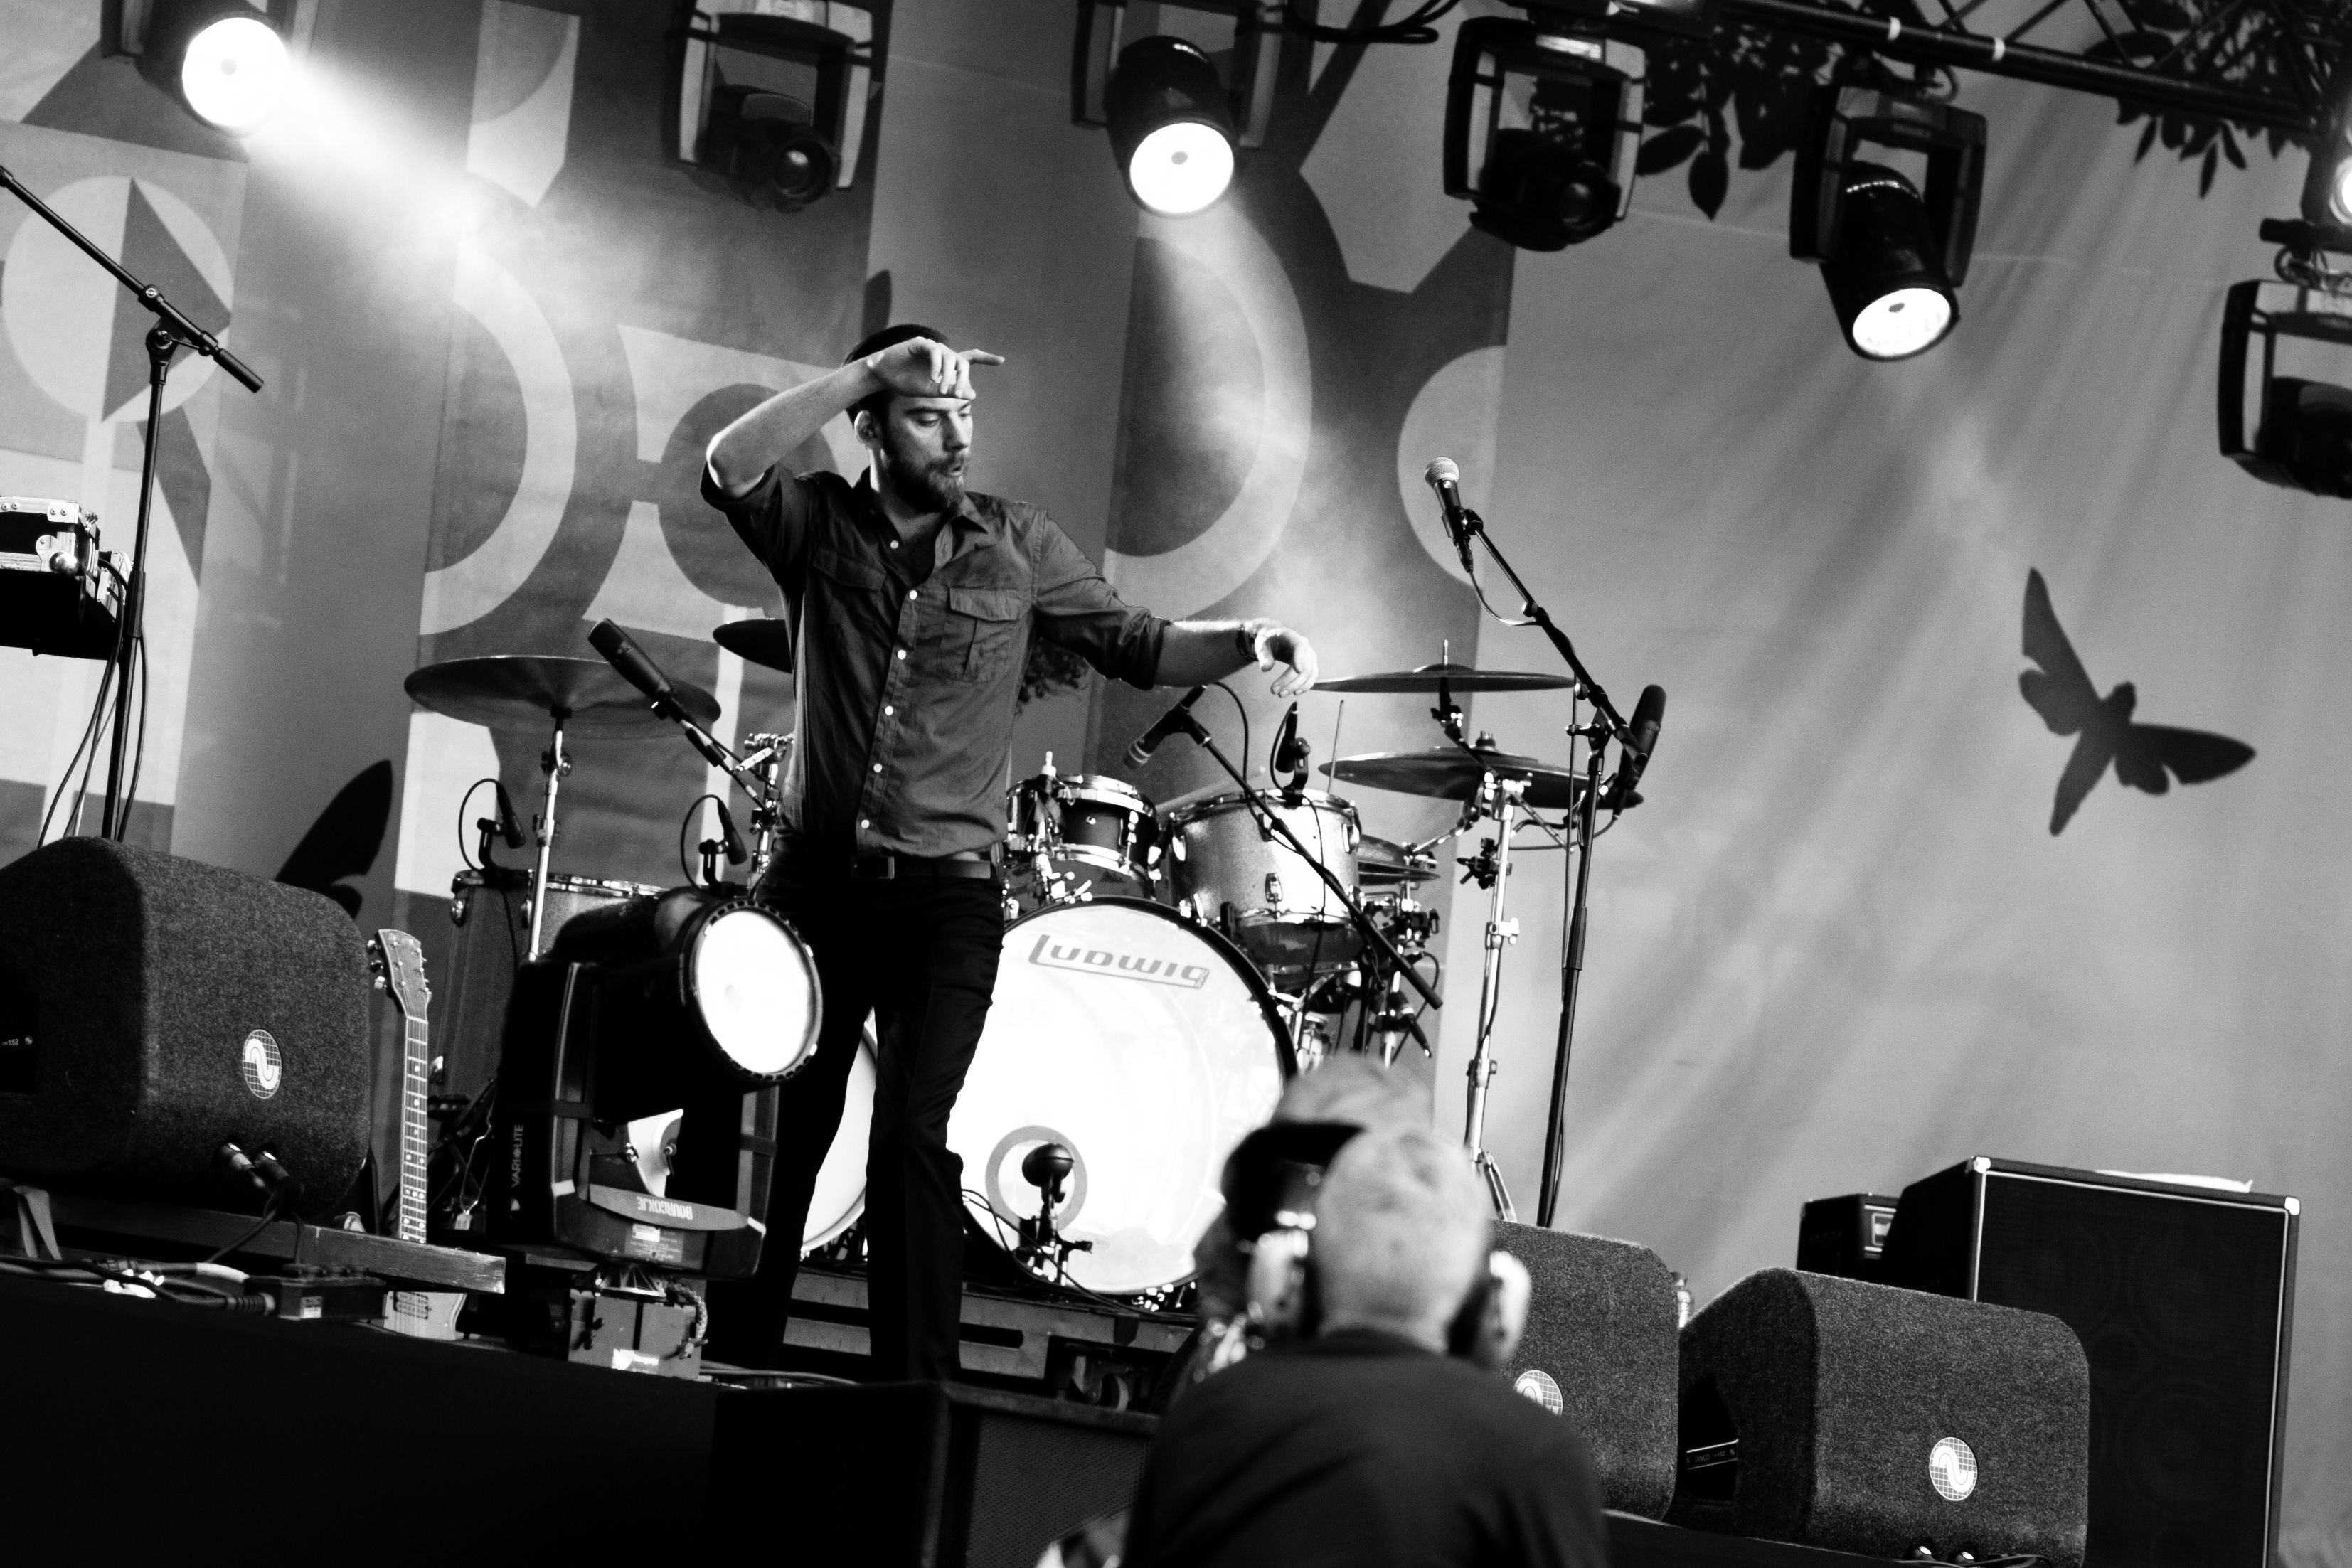
music, black and white, concert, band, live, musician, black, monochrome, drum, 2014, holland, festival, eos, nederland, hague, 40d, gig, denhaag, haye, stage, nightatthepark, bas, pays, staat, destaat, performance, guitarist, drums, drummer, entertainment, performing arts, rock concert, monochrome photography, musical ensemble